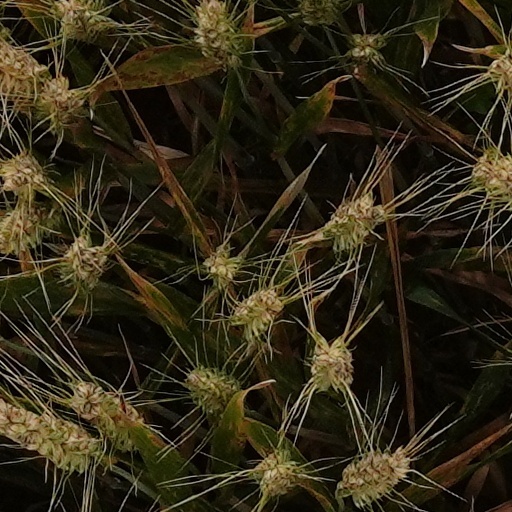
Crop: wheat